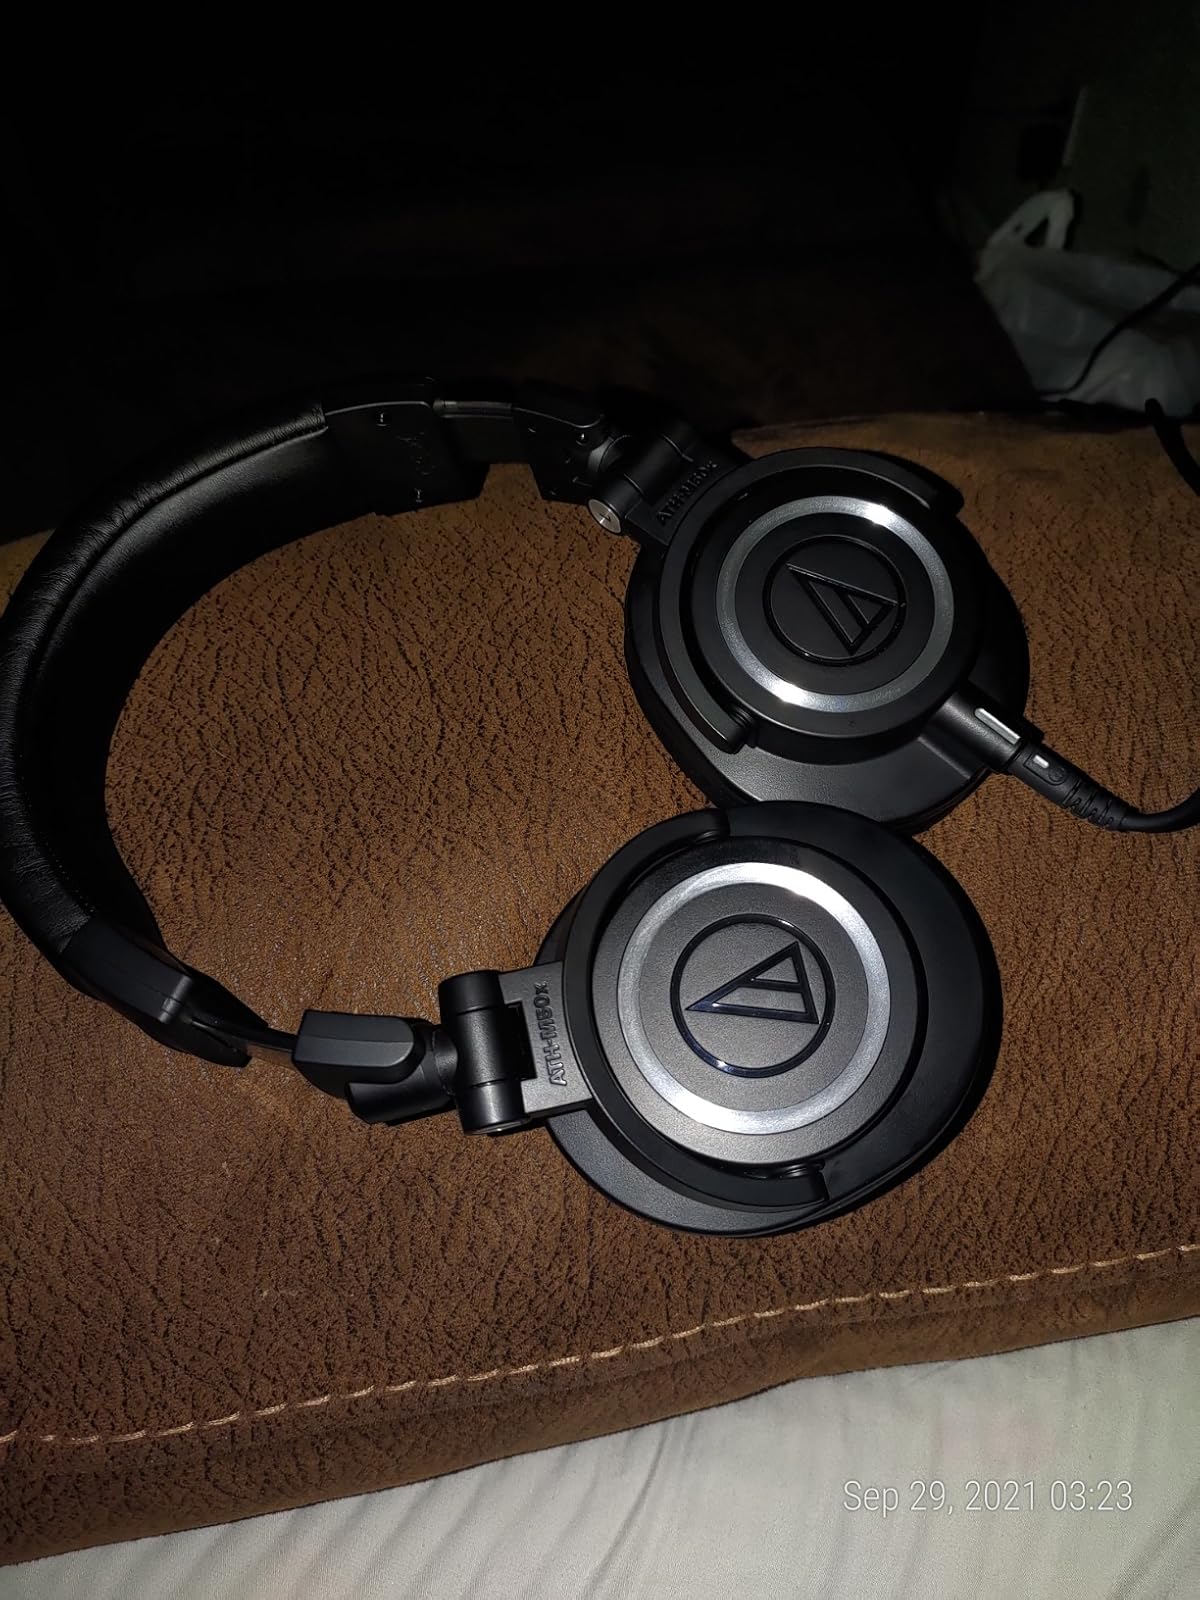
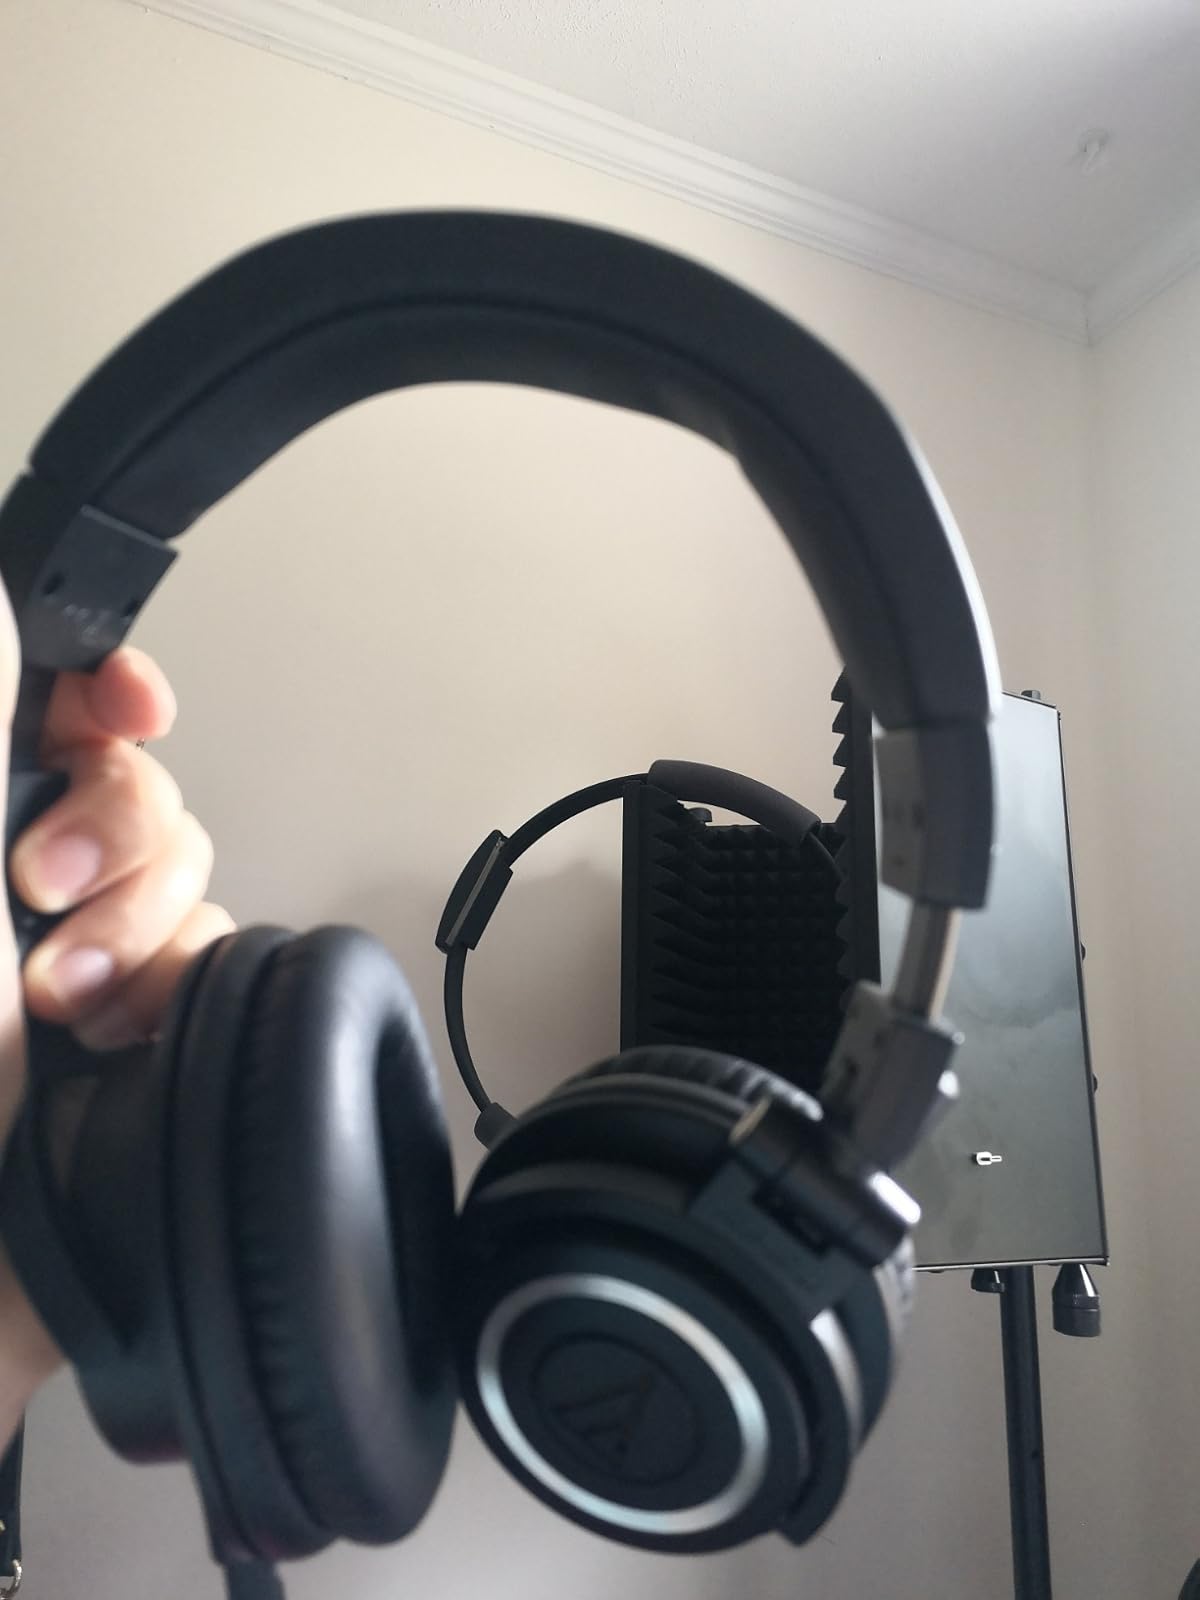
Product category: headphones
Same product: yes